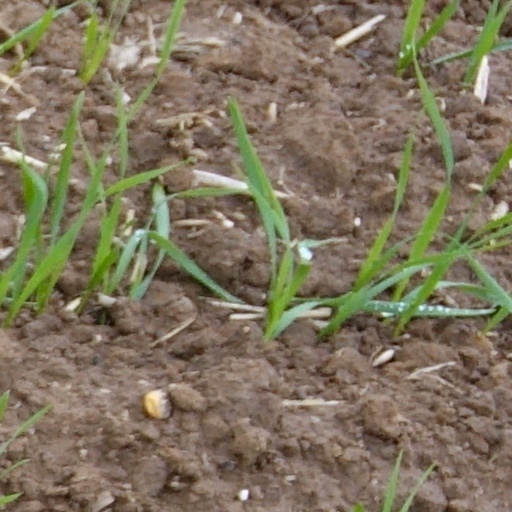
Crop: wheat